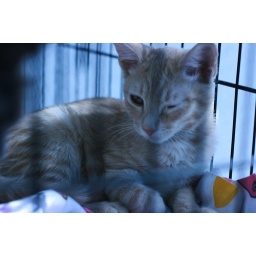
this beautiful yellow kitten is in the same cage with the cute grey kitten, right outside the office.